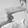
ASL letter: H